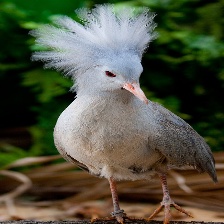
Species: KAGU
Scientific name: RHYNOCHETOS JUBATUS